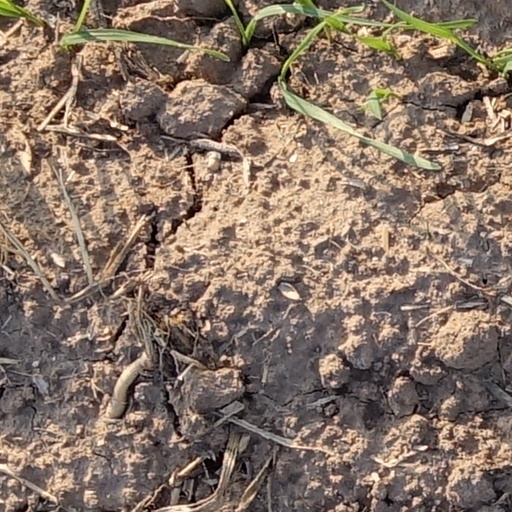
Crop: wheat